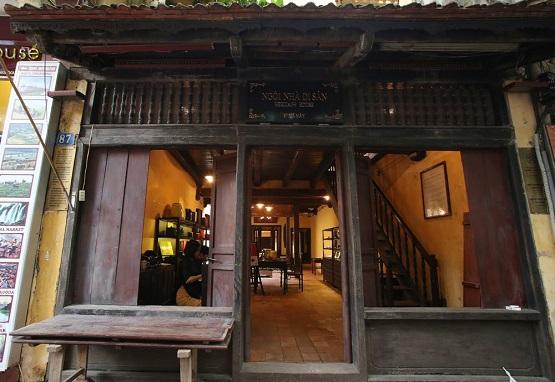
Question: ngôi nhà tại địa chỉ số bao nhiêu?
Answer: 87